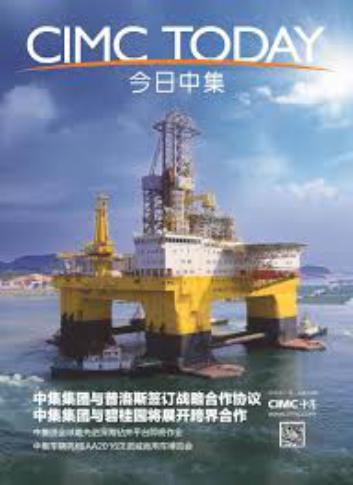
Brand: Cimc-2
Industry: Transportation